Dynacare

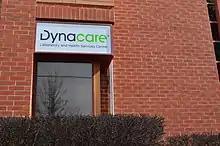
Dynacare in Markham, Ontario

Gamma-Dynacare Medical Laboratories is a Canadian medical laboratory services company based in Brampton, Ontario, Canada. Dynacare operates laboratories in Brampton, Bowmanville, London, Ottawa, Thunder Bay, Pointe-Claire, Laval, and Winnipeg. In addition to the main laboratories Dynacare operates patient services centers throughout Ontario, Quebec, Manitoba, Saskatchewan, Alberta and British Columbia.